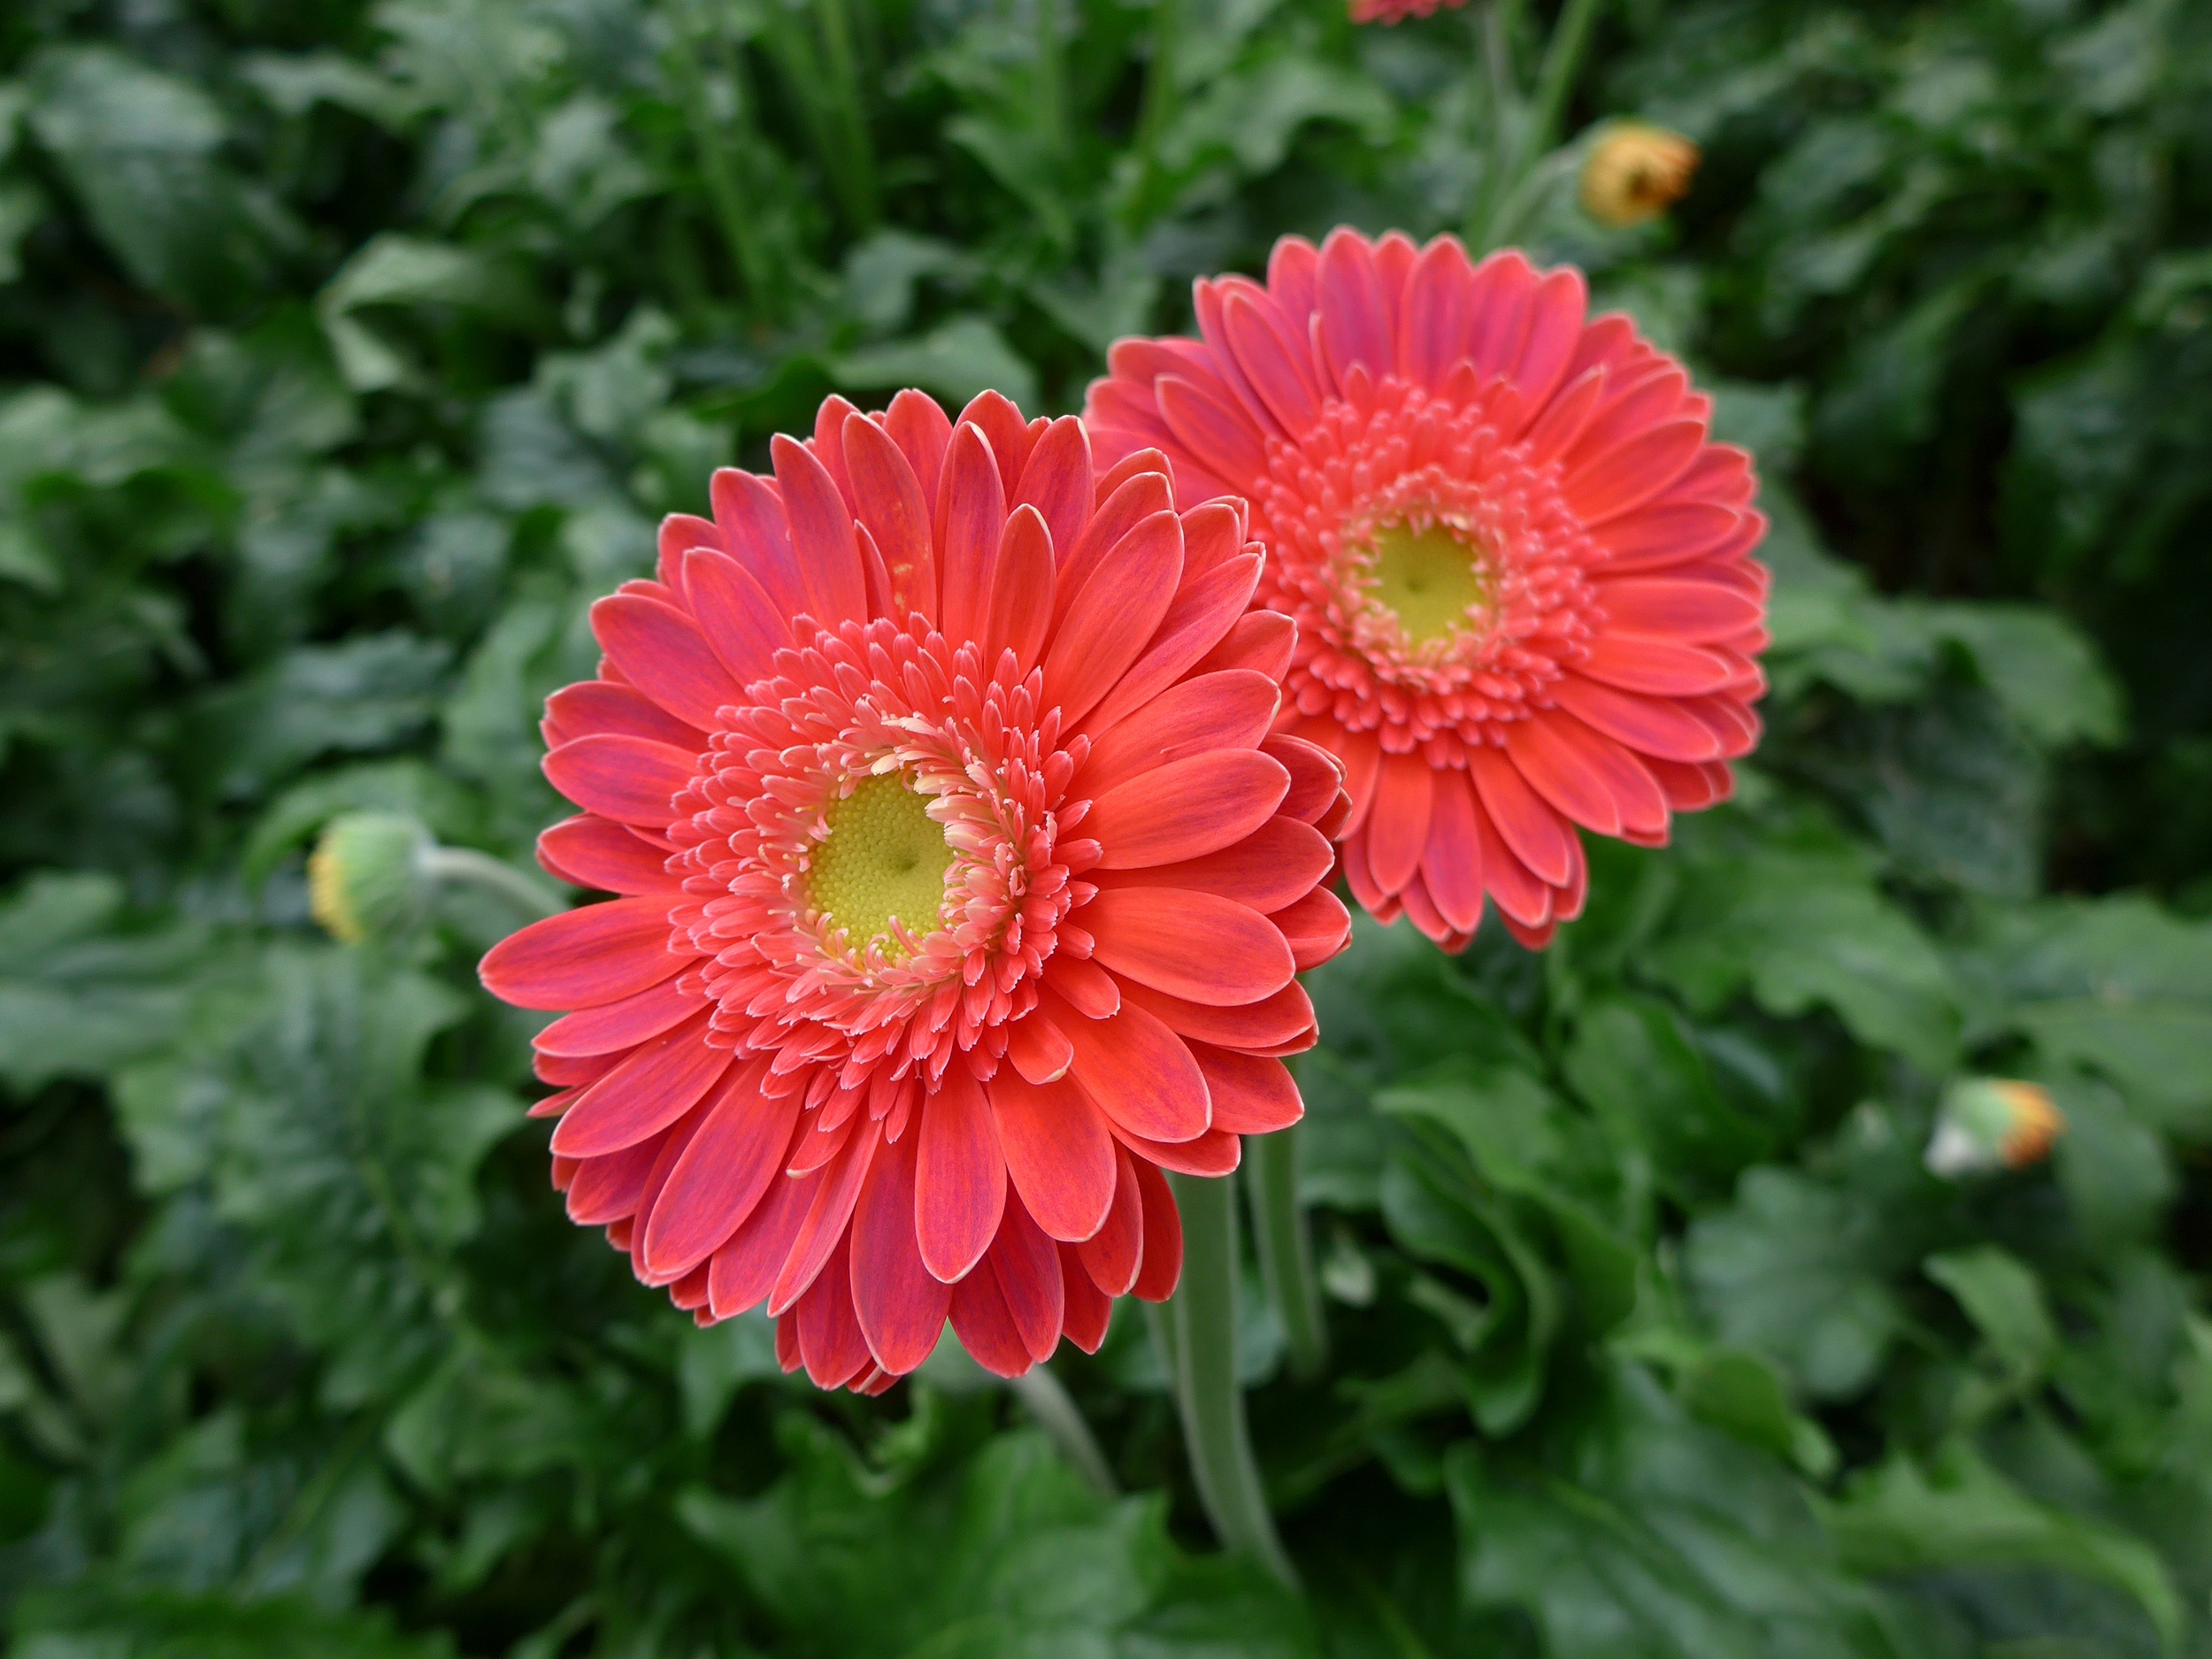
plant, flower, petal, yellow, pink, flowers, dahlia, gerbera, floristry, bl tenmeer, flowering plant, daisy family, city car, cut flowers, asterales, annual plant, land plant